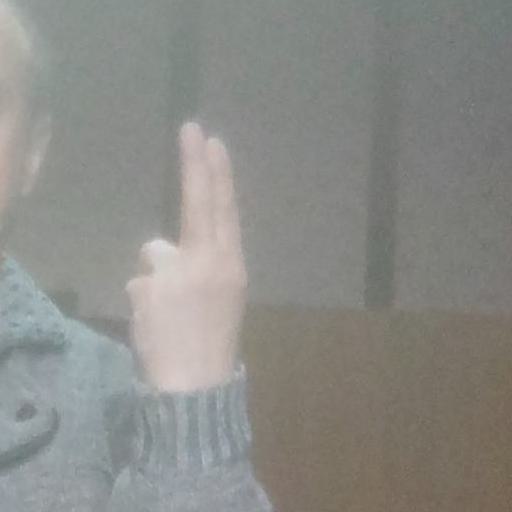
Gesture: two_up_inverted